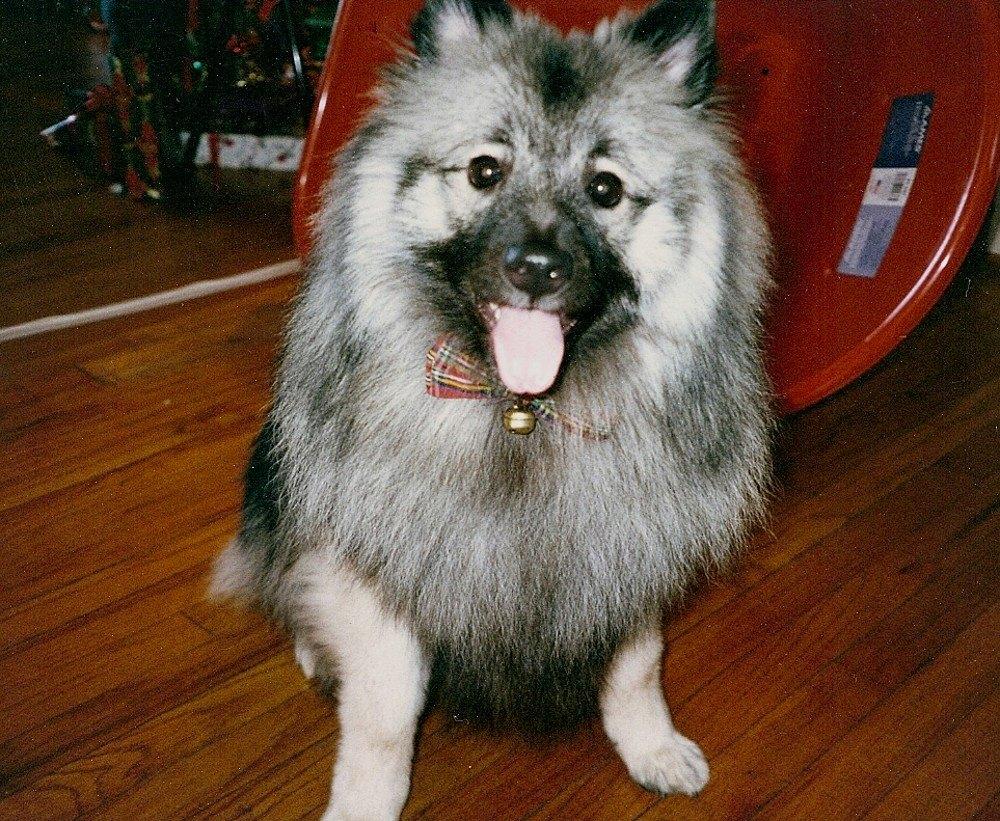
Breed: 223-n000092-keeshond